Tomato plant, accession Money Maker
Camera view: vertical (180 deg); turntable rotation: 60 degrees
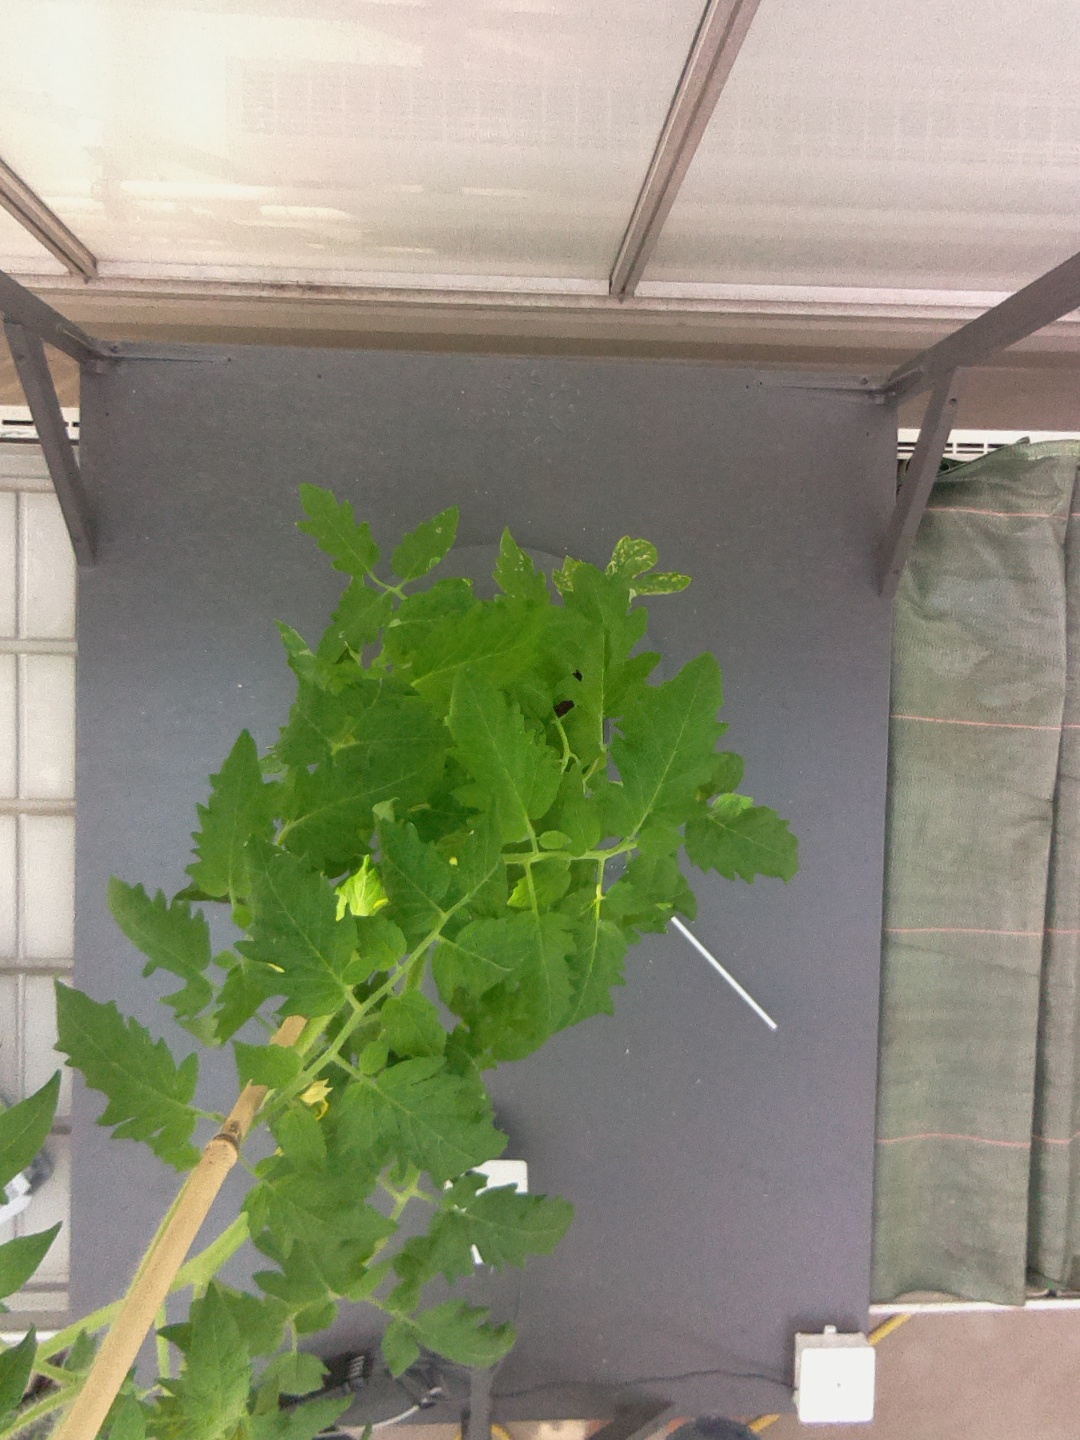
BBCH growth stage 65: Full flowering, 50%-60% of flowers open, first petals falling